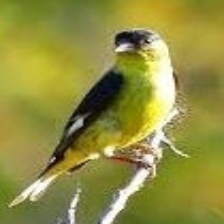
Species: ANDEAN SISKIN
Scientific name: SPINUS SPINESCENS